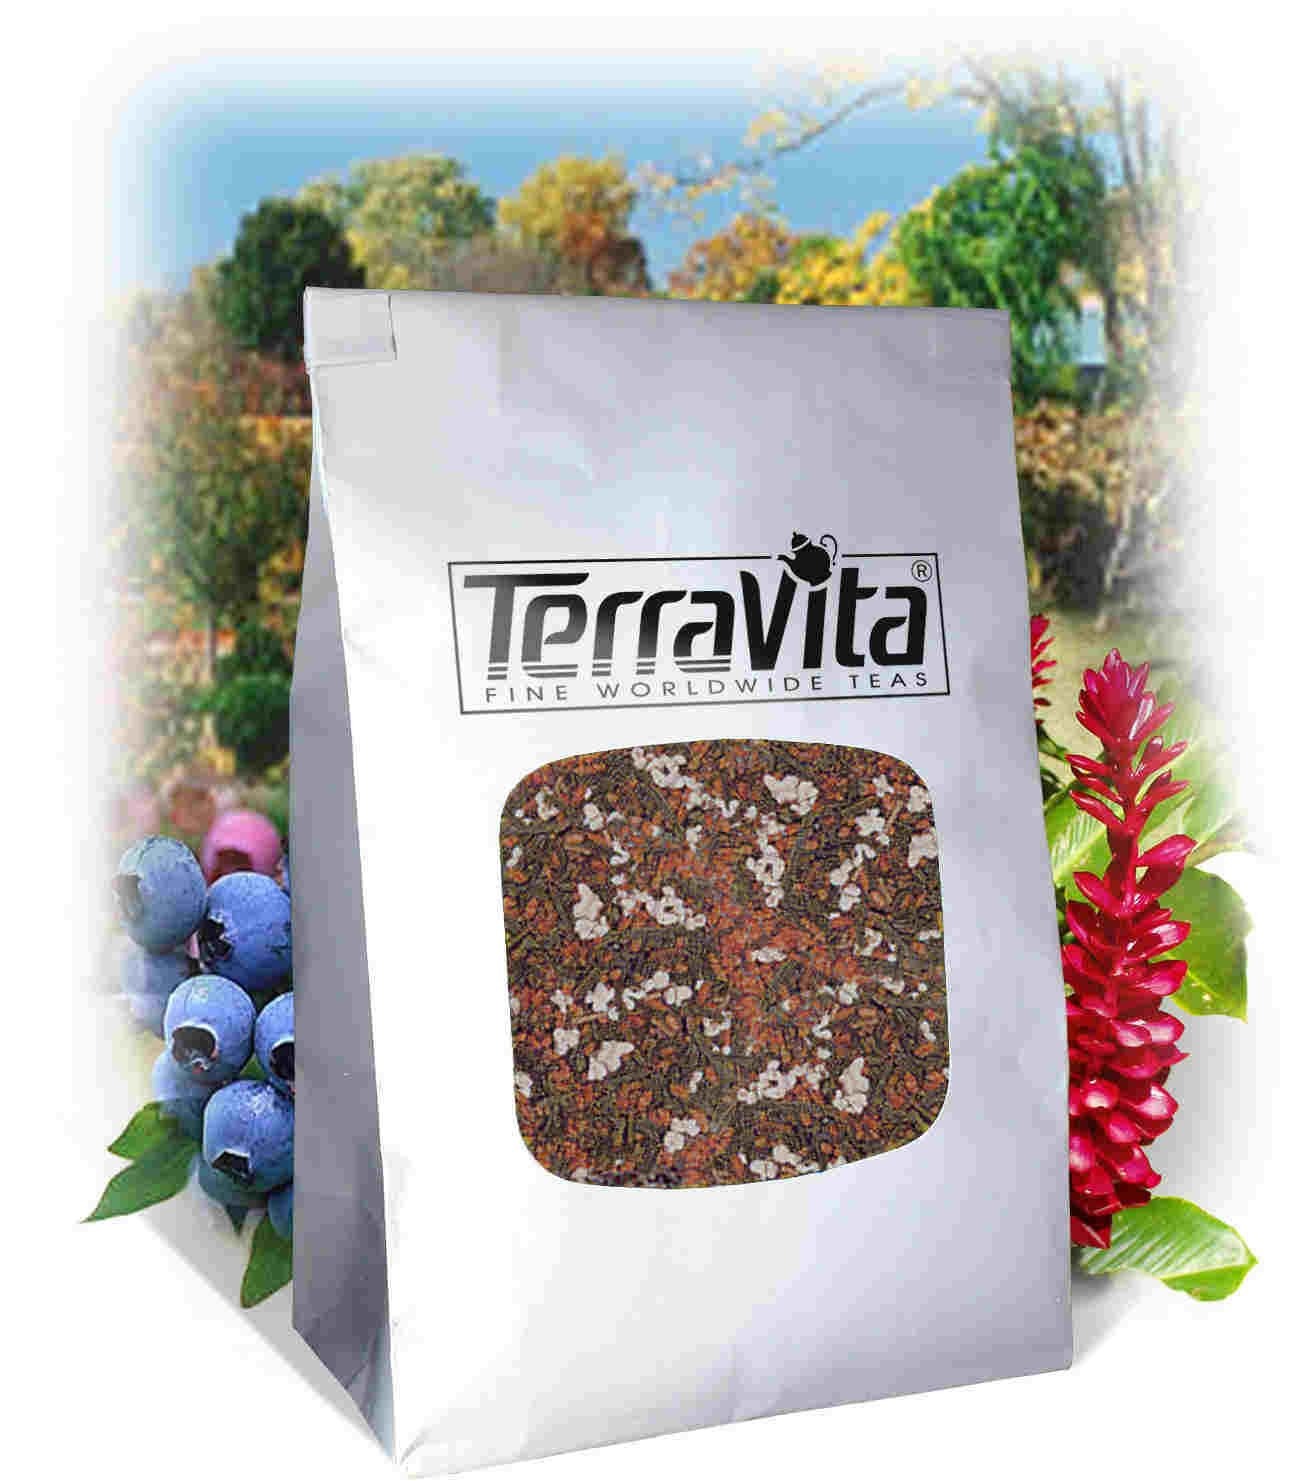
Item Name: Cranberry Flower Tea (Loose) (8 oz, ZIN: 427760)
Bullet Point 1: Cranberry Flower Tea (Loose) (8 oz, ZIN: 427760)
Bullet Point 2: No fillers.
Bullet Point 3: Manufacturer: TerraVita
Bullet Point 4: Size: 8 oz
Bullet Point 5: Loose Leaf Herbal Tea - Packed in a convenient upright pouch!
Product Description: Cranberry Flower Tea (Loose) (8 oz, ZIN: 427760)<BR><BR>Packaged in the United States in a GMP certified facility (Good Manufacturing Practice).<BR><BR>No fillers.<BR><BR>Manufacturer: TerraVita<BR><BR>Size: 8 oz<BR><BR>Loose Leaf Herbal Tea - Packed in a convenient upright pouch!<BR><BR>Ingredients: Cranberry, Hibiscus Flower, Rooibos (Rooibush), Rose Hips
Value: 8.0
Unit: Ounce

Price: 50.91